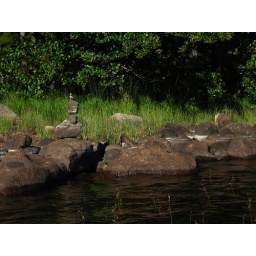
trip to the island in the lake to drink Champagne and (gulp) sign divorce papers. Sigh.